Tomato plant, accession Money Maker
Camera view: horizontal (90 deg, fisheye); turntable rotation: 330 degrees
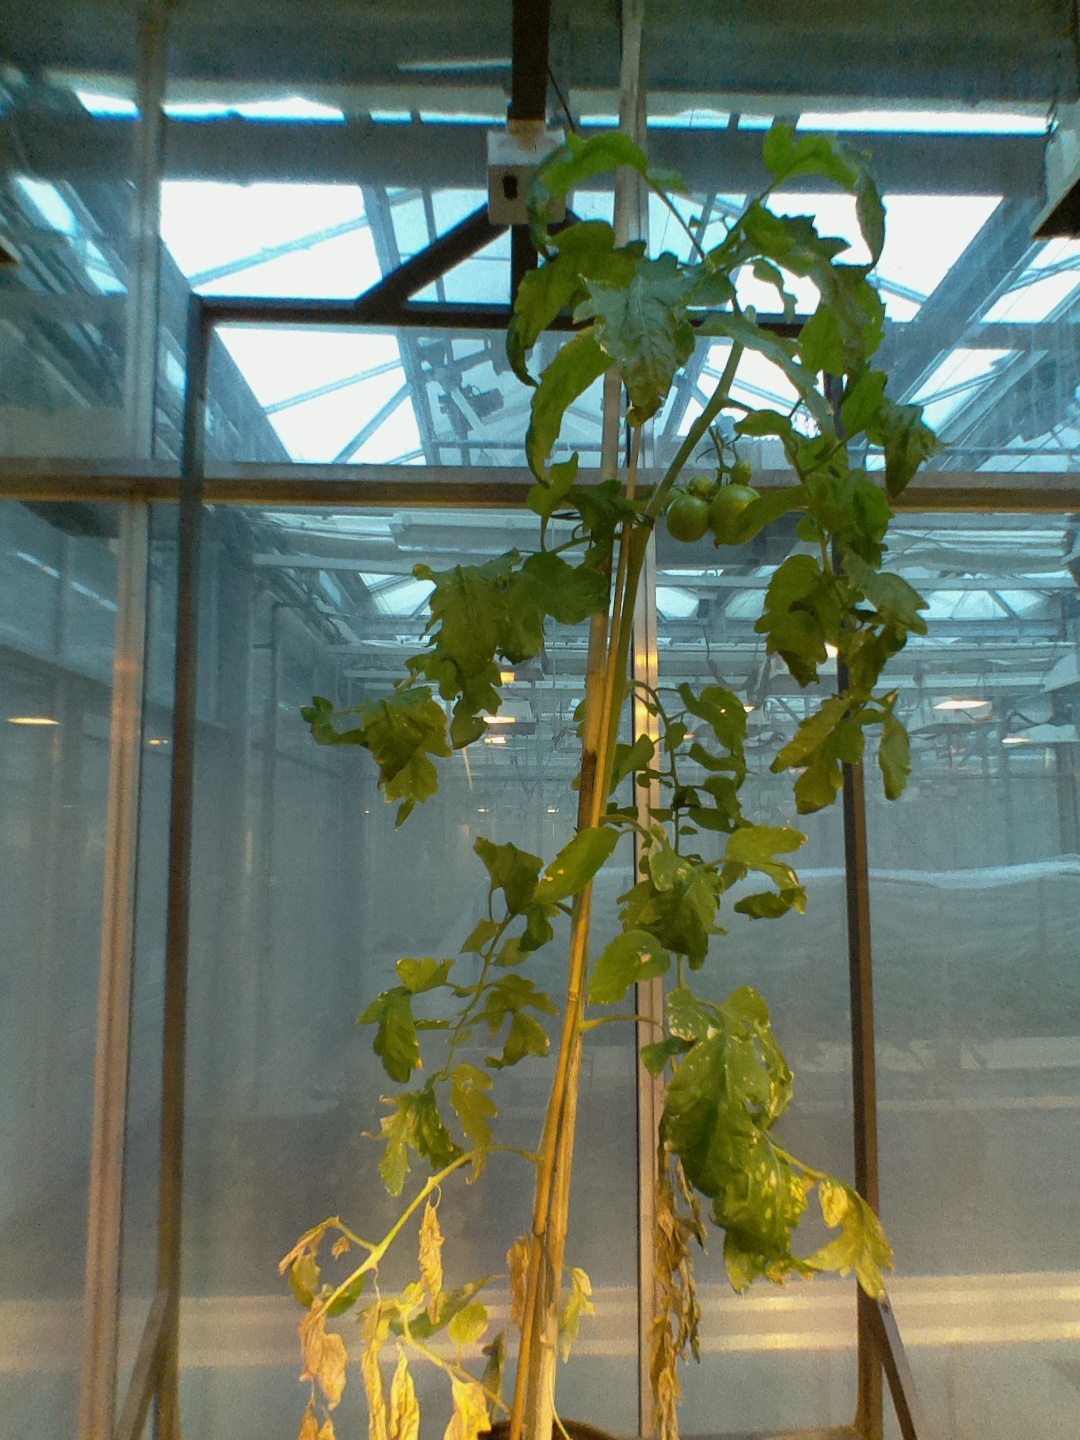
BBCH growth stage 76: 60%-70% of final fruit size